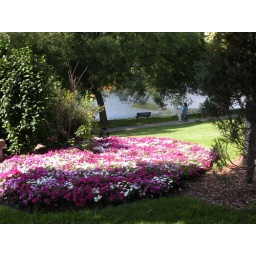
Flower bed by the river